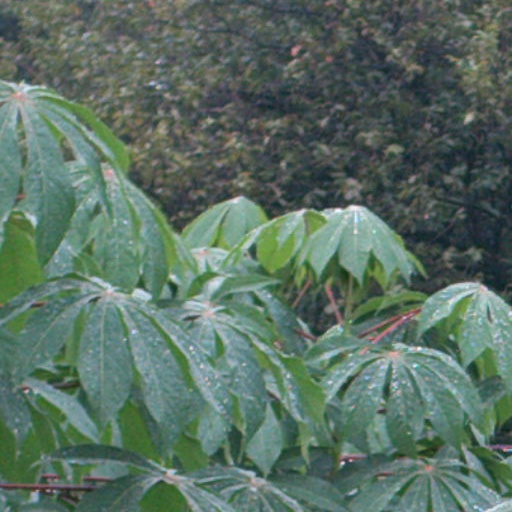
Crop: cassava